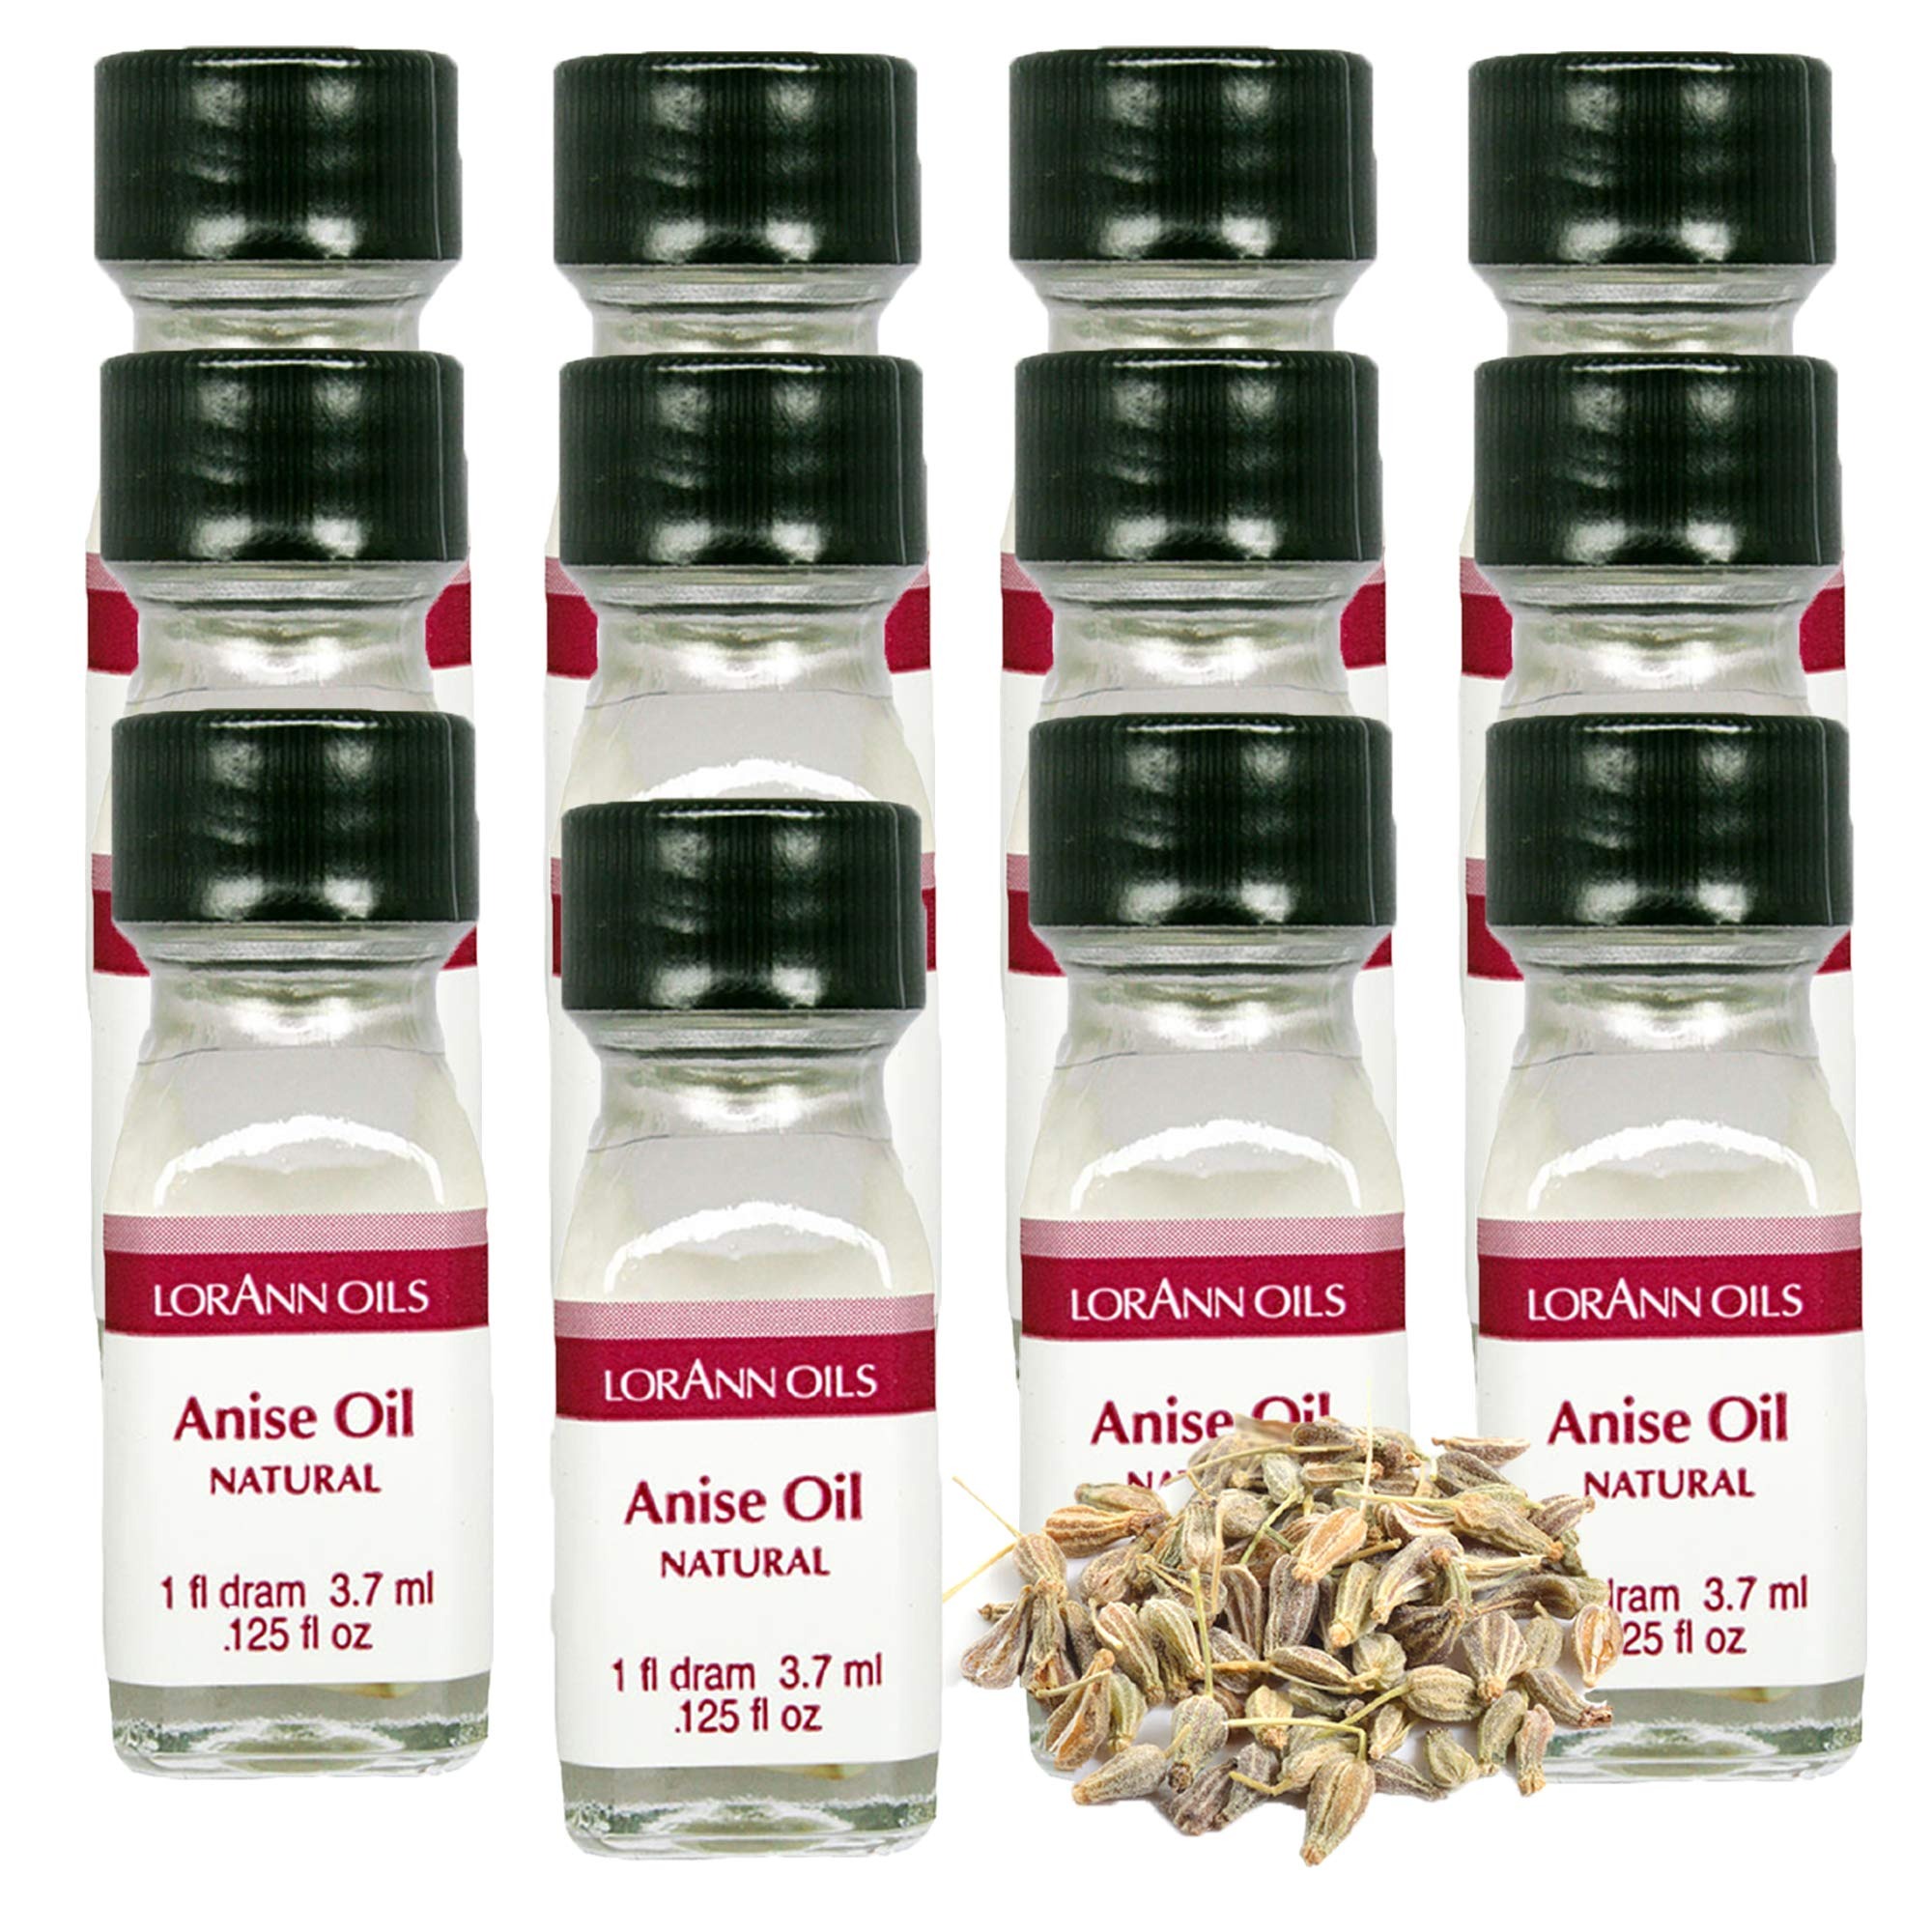
Item Name: LorAnn Anise Oil Super StrengthNatural Flavor, 1 dram bottle (.0125 fl oz - 3.7 ml) - 12 pack
Bullet Point 1: Anise Oil (Pimpinella anisum) is a pure, natural essential oil and is used as a flavoring as well as in aromatherapy for its licorice aroma and flavor, and its digestive benefits. When used as a flavoring, use sparingly as essential oils are potent. Appropriate for use in chocolates and coatings (typical use is ¼ to ½ teaspoon per pound)
Bullet Point 2: A little goes a long way! LorAnn’s super strength flavors are three to four times the strength of typical baking extracts.
Bullet Point 3: A Dram is a small bottle that is the perfect size for 1 batch of homemade Hard Tack Candy (.125 fl oz approximately 1 teaspoon) Love the flavor and need a larger size? Most of the 100+ Super Strength flavors are availble in larger sizes. 1 ounce bottle contains approximately 6 teaspoons. -- 4 ounce bottle contains approximately 24 teaspoons -- 16 ounce and gallon are also available.
Bullet Point 4: Typical uses: hard candy, general candy making, cakes, cookies, frosting, ice cream and a wide variety of other baking and confectionery applications. - Kosher - Gluten Free
Bullet Point 5: Anise Oil (Pimpinella anisum)is a pure, natural essential oil and is used as a flavoring as well as in aromatherapy. Pure anise has a congealing (crystallization) point of 15ºC or 59ºF. If pure anise is exposed to temperatures below this point, the essential oil will solidify. If this happens, simply warm the anise oil until it is liquefied and shaken.
Value: 1.5
Unit: Fl Oz

Price: 24.97